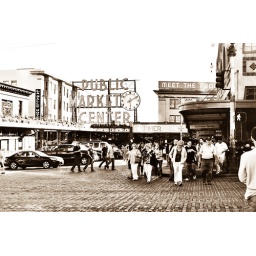
Fuji Velvia slide film cross processed for c-41 @ target. Pike Place market in Seattle